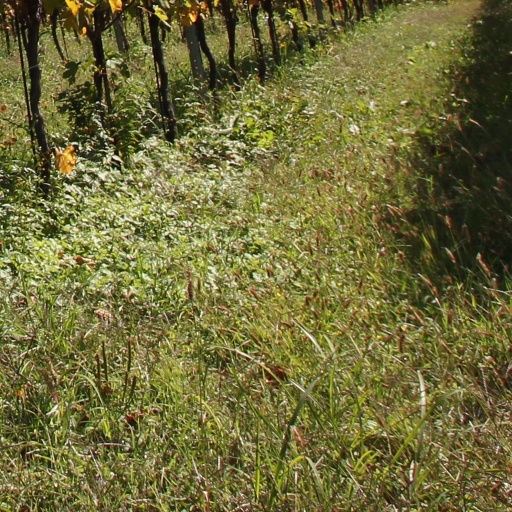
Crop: grape